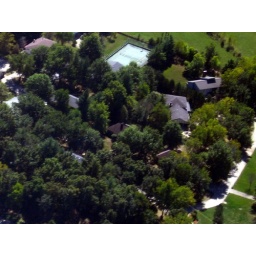
You can see about half of the roof our our house in the center of this picture!